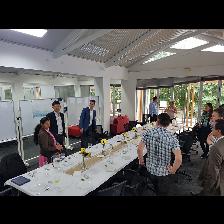
Label: Human